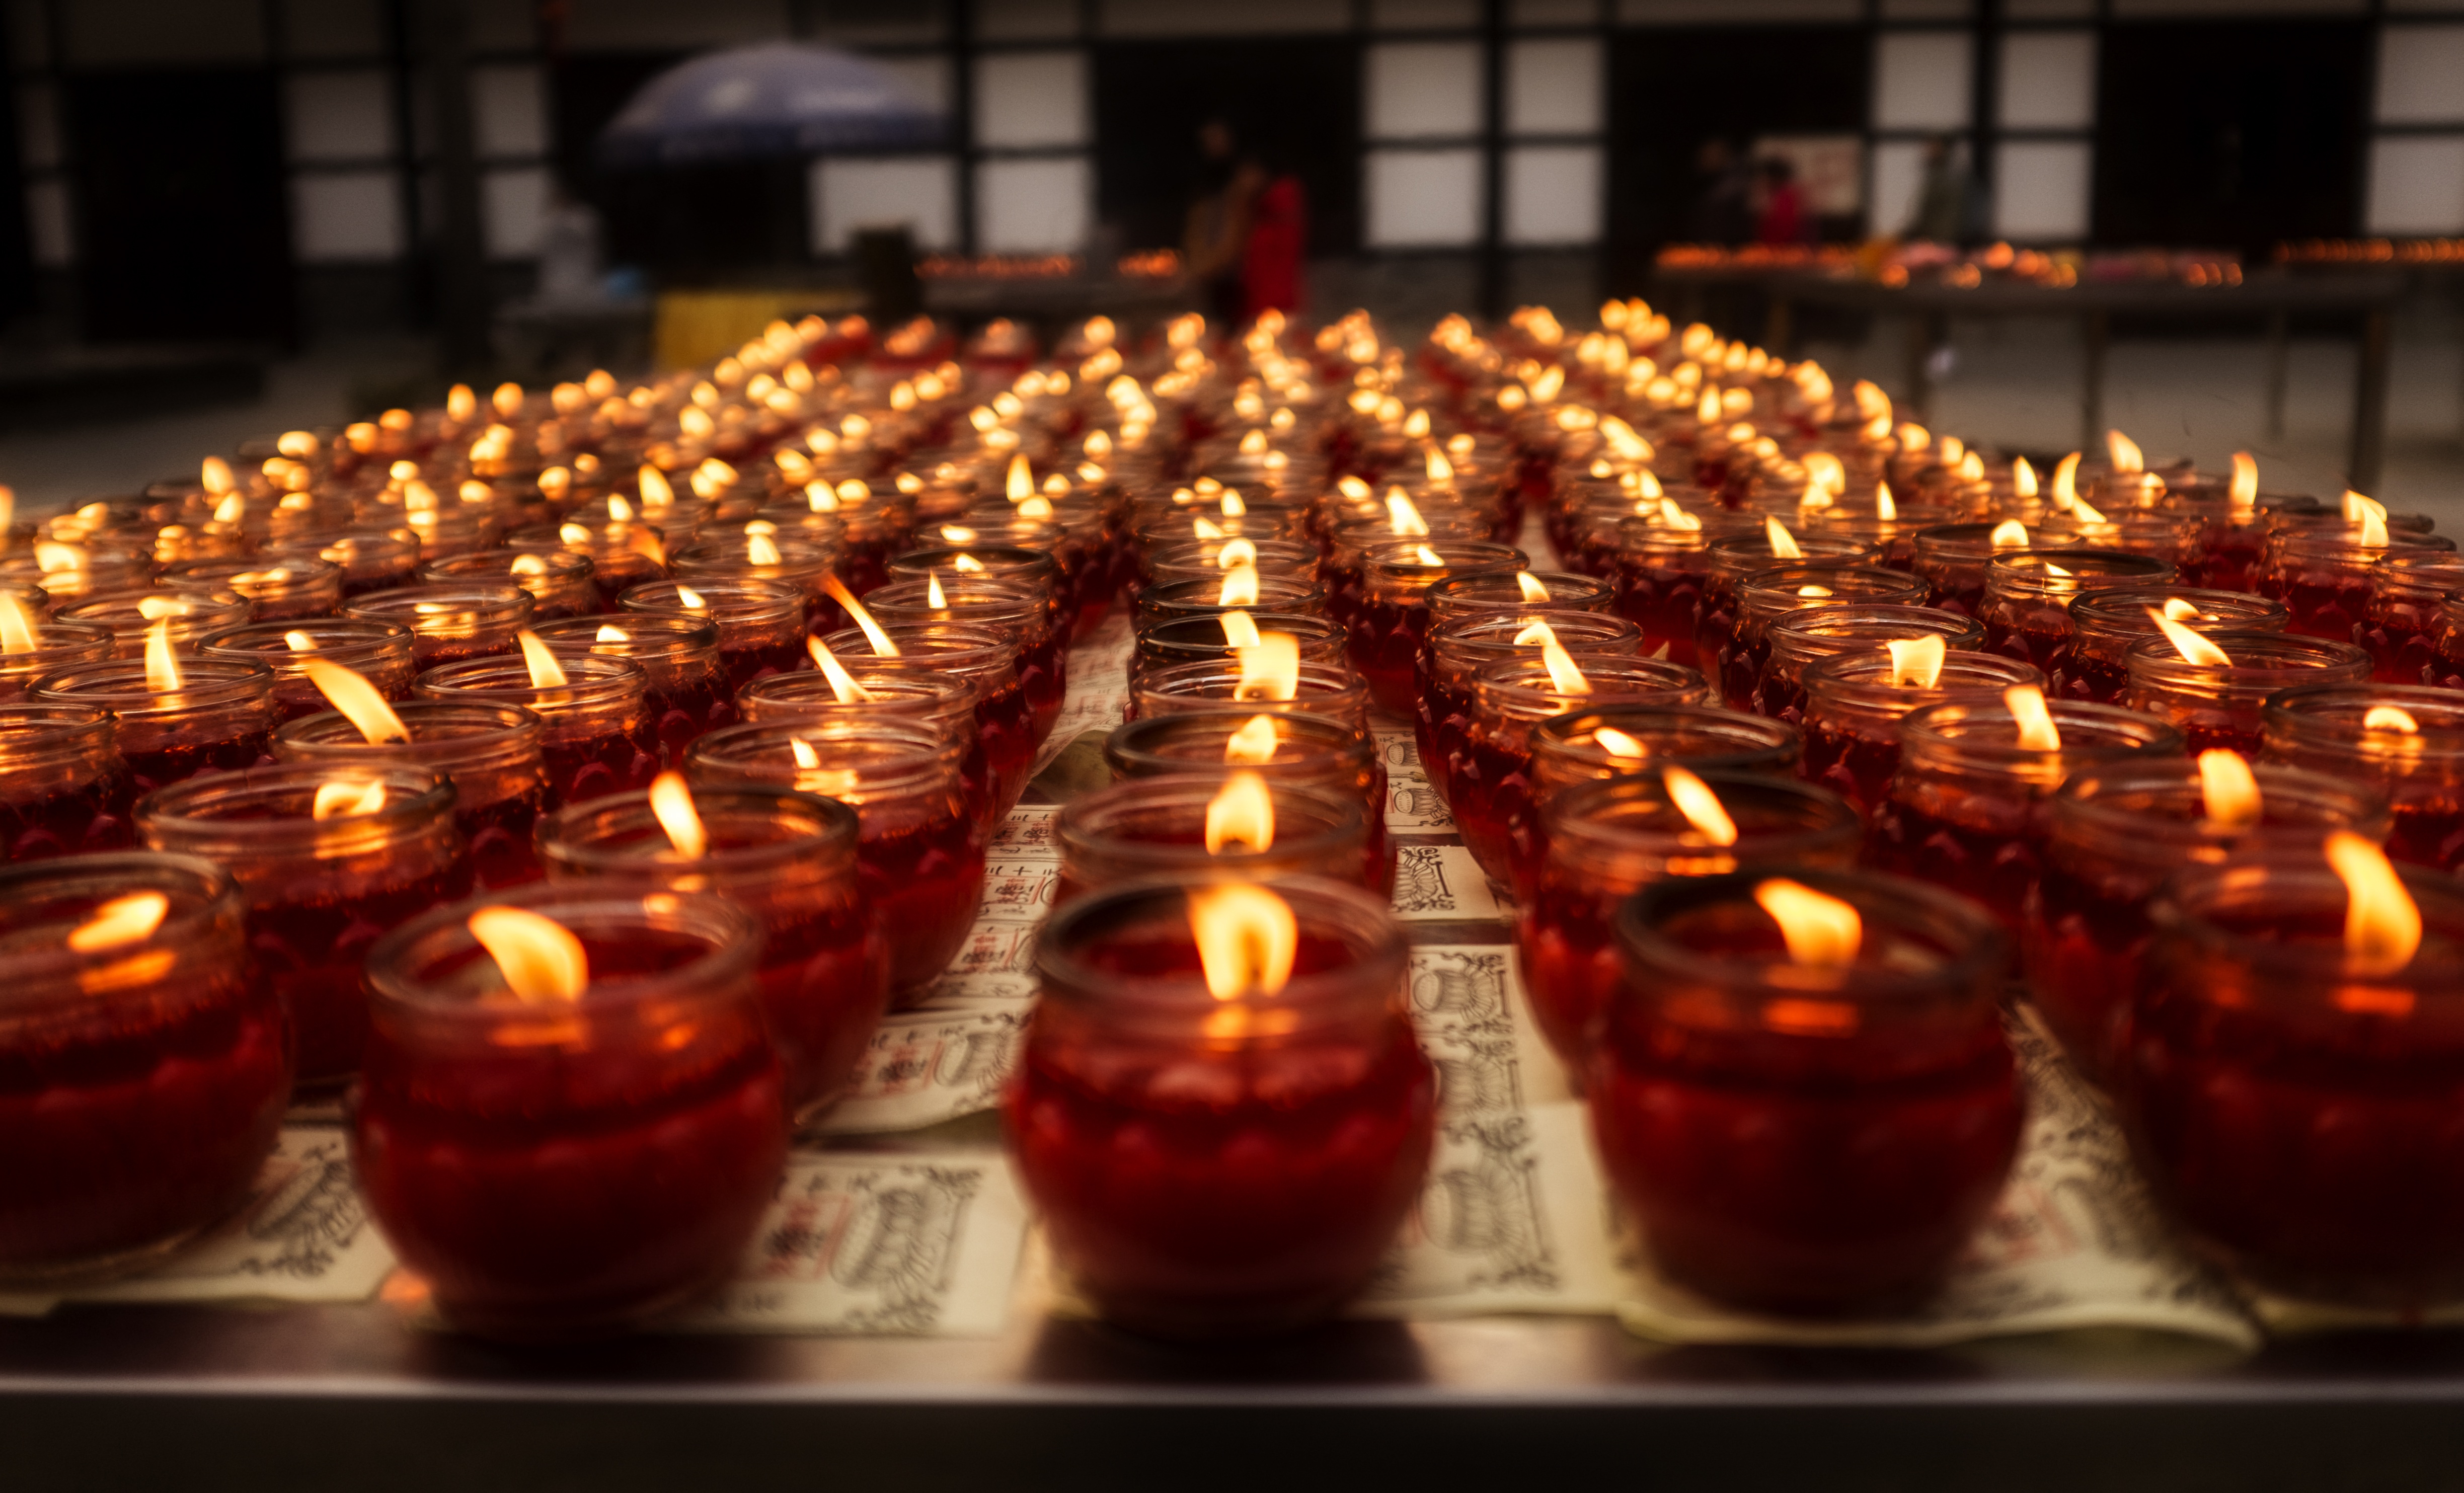
light, glowing, food, red, flame, fire, glow, candle, lighting, heat, candles, candlelight